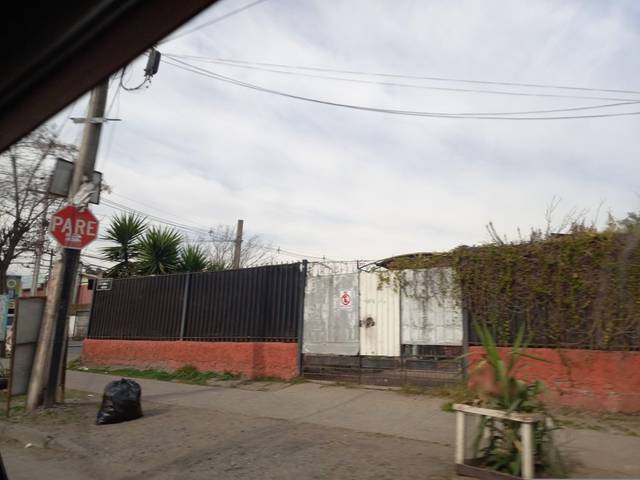
Region: Chile
Coordinates: -33.581, -70.603